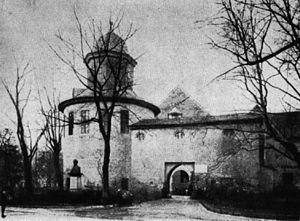
Friedrich Klopfleisch est un archéologue et historien de l'art allemand, qui enseigna à l'Université d'Iéna. Pionnier des recherches préhistoriques en Thuringe et Saxe-Anhalt, il a fondé le musée de préhistoire germanique de l'université pour y exposer les vestiges qu'il avait recueillis.